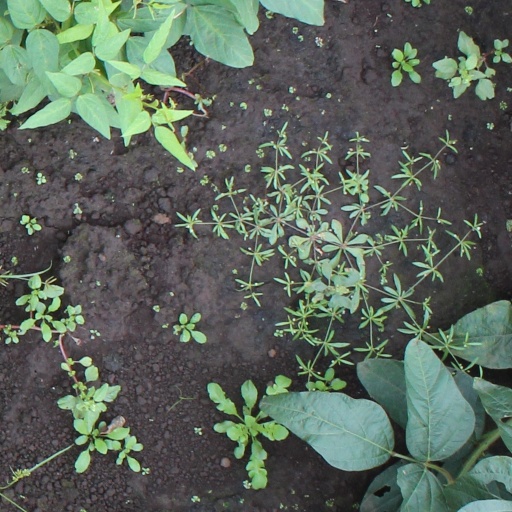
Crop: soybean